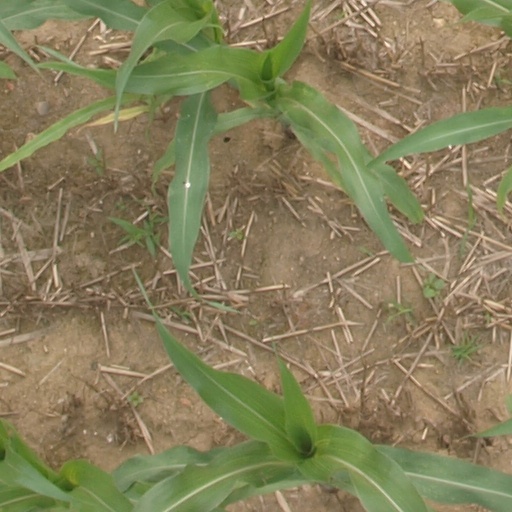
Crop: maize; corn